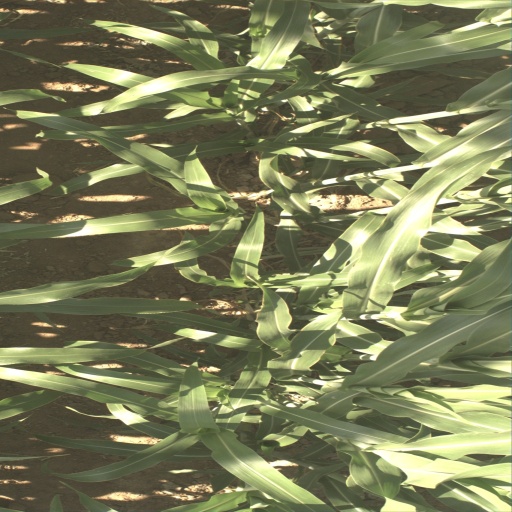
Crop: sorghum